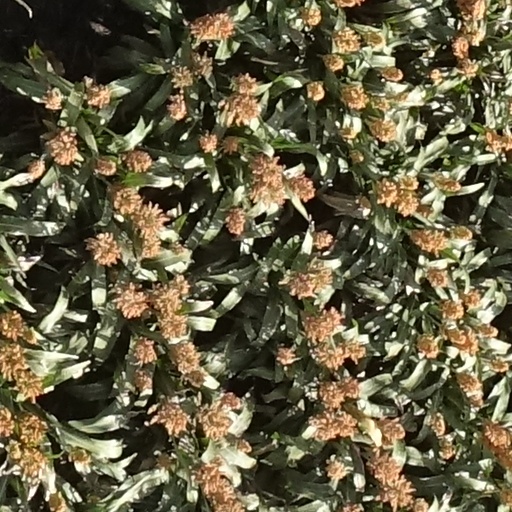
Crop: sorghum